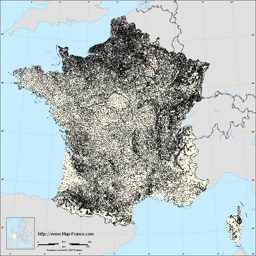
a city on the municipalities map